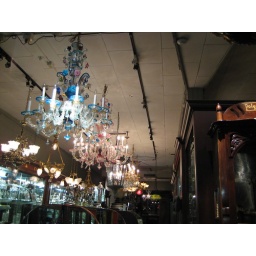
glass chandeleirs in a store window along royal street